Calhoun Academy (South Carolina)

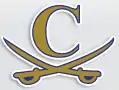

Calhoun Academy (CA) is a private school located outside of downtown St. Matthews, South Carolina, United States. It was founded in 1969 as a segregation academy.